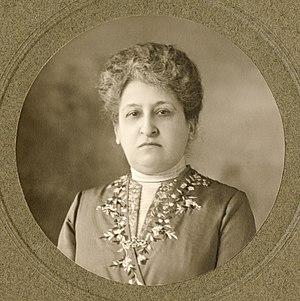
Aletta Jacobs, née Aletta Henriëtta Jacobs le 9 février 1854 et morte le 10 août 1929, est une médecin et une militante féministe et pacificiste néerlandaise.